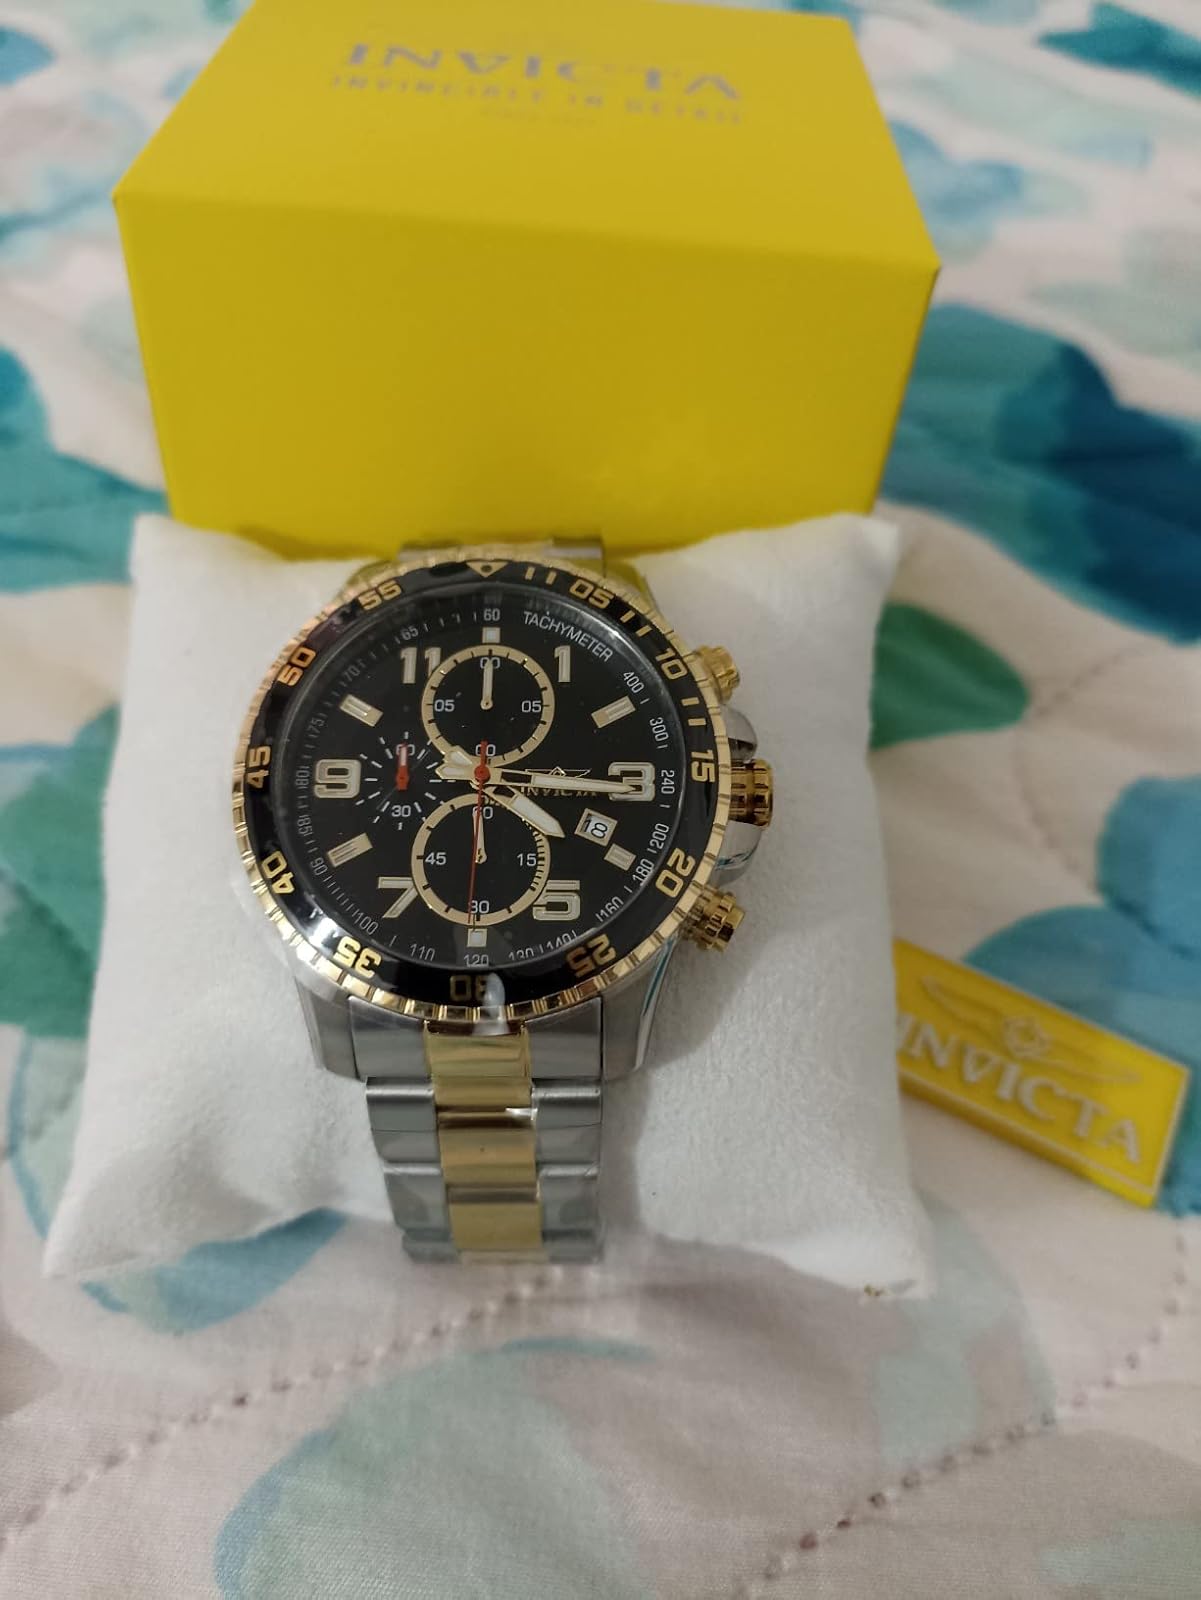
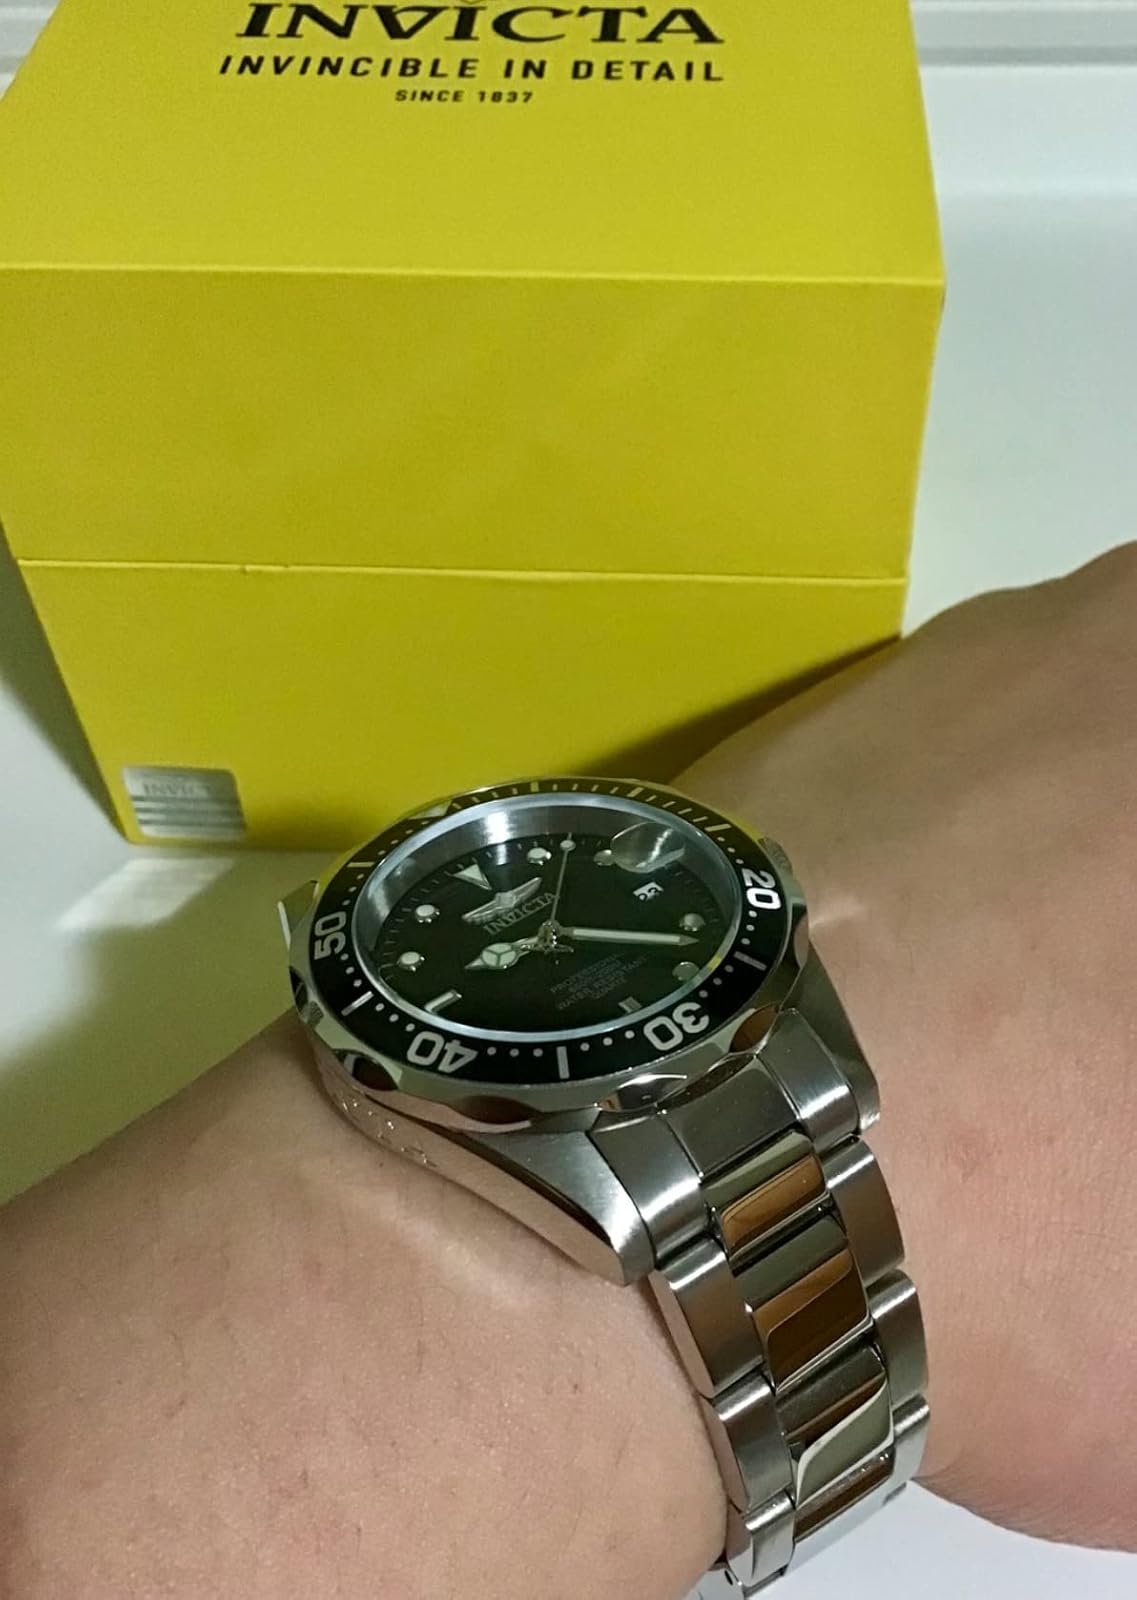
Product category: accessories_watch
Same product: no